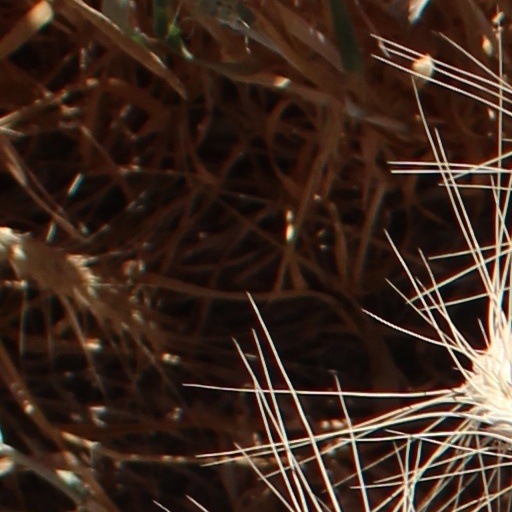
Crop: wheat